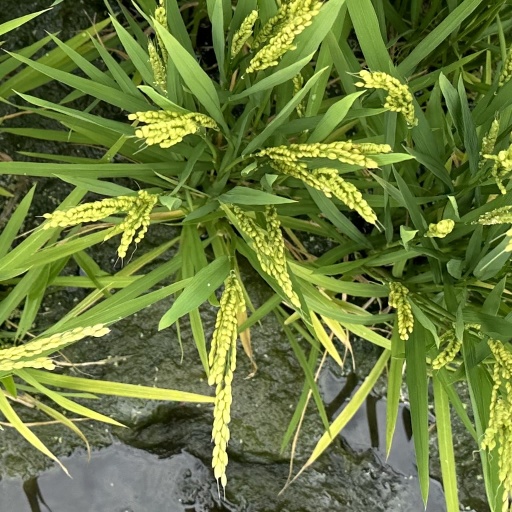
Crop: rice